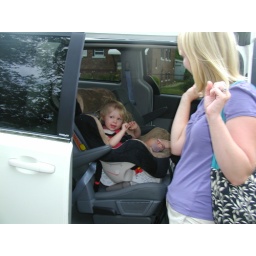
Josie in car seat and her mom, Kim showing how Josie can do the words with her hands while mom sings